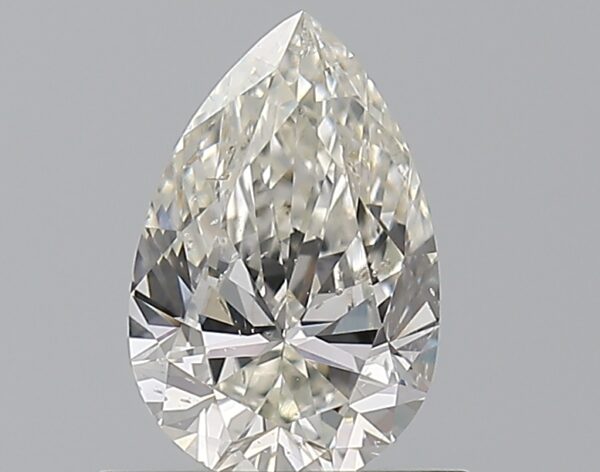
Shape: pear
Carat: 0.7
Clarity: SI2
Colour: J
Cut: EX
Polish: EX
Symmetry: VG
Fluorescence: F
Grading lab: GIA
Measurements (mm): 7.6 x 4.96 x 3.02